If I Can't Have Love, I Want Power

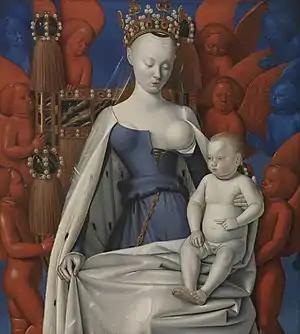
"Virgin and Child Surrounded by Angels" painted by Jean Fouquet, from Royal Museum of Fine Arts, Antwerp

The cover artwork of "If I Can't Have Love, I Want Power" was unveiled through video shot at the Metropolitan Museum of Art in New York City, in which Halsey walked through the exhibits before finally pulling away a cover to reveal the life-size picture of the artwork. The cover artwork was photographed by Lucas Garrido. It depicts an artistic rendering of Halsey as Madonna, a category of icons and works of art depicting Mary, mother of Jesus. The singer is seen seated on a golden throne, wearing a purple dress, holding a baby with a towel, with her left breast exposed. She stated that the artwork portrays "the sentiment of [her] journey over the past few months", and aims to uproot the social stigma around "bodies & breastfeeding".